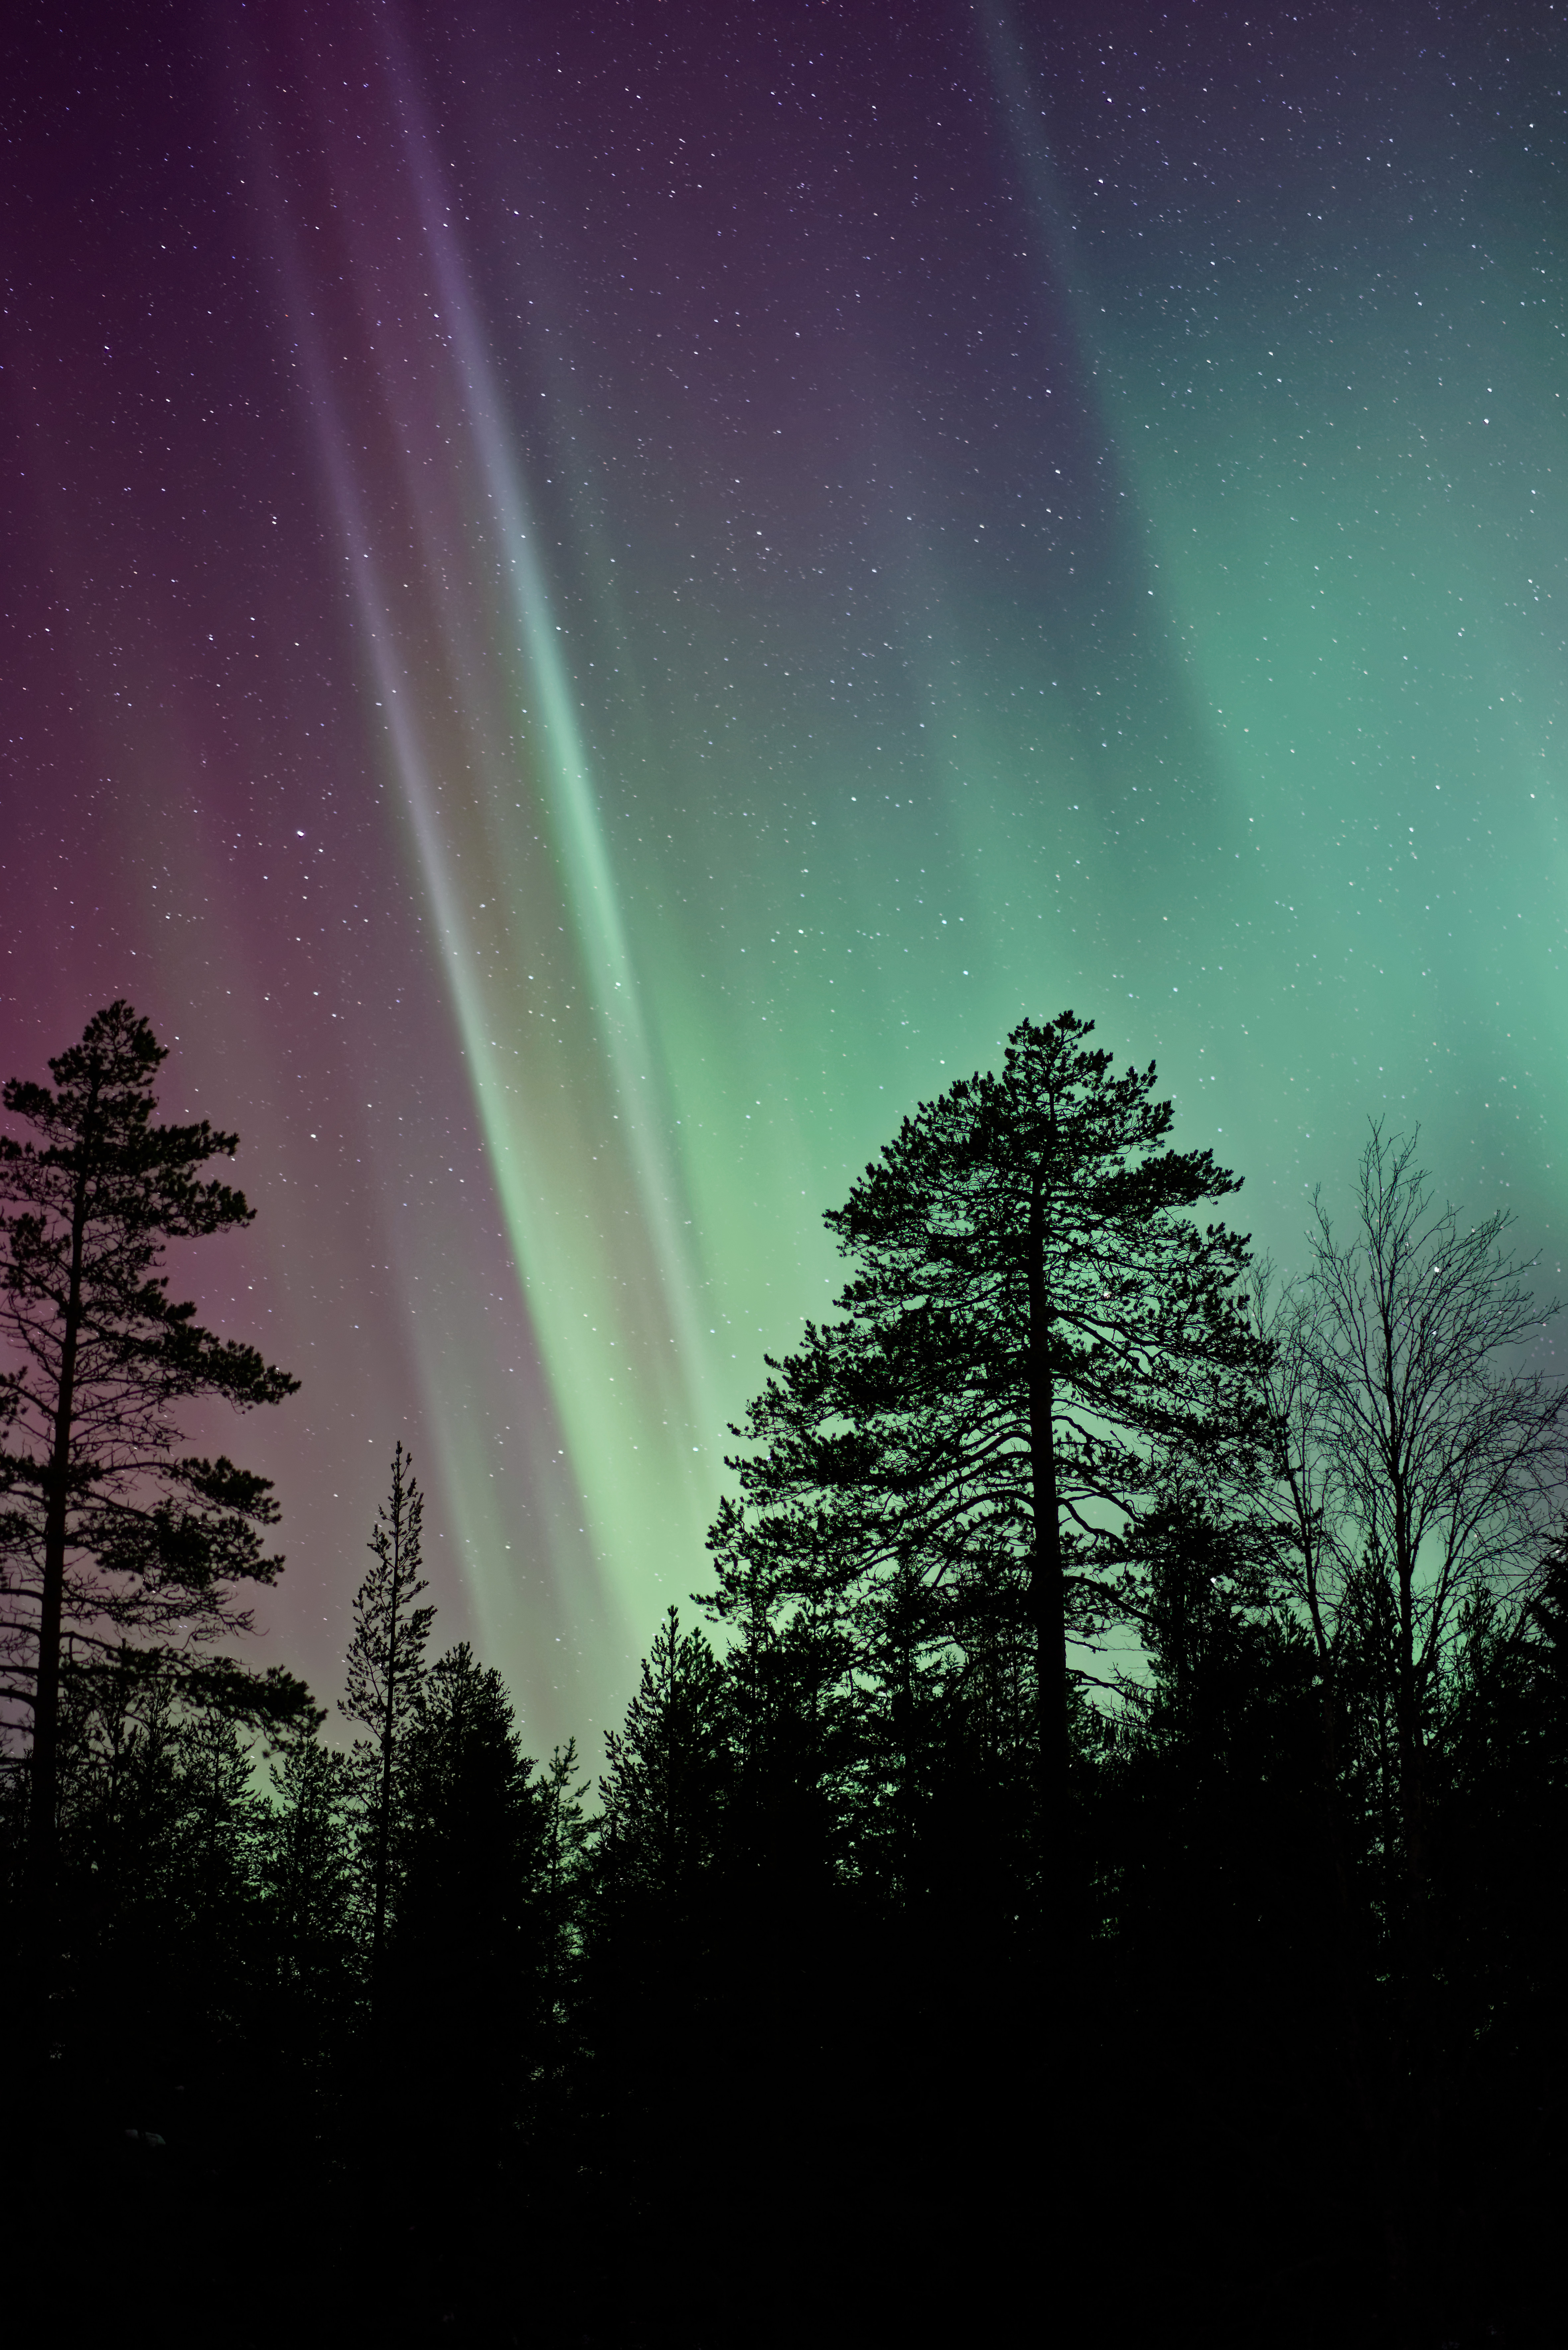
tree, silhouette, light, night, atmosphere, darkness, night sky, northern light, aurora, aurora borealis